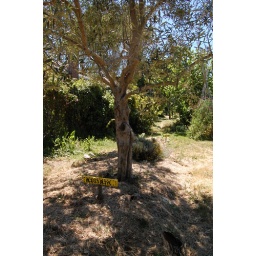
an olive tree over at the edible Kitchen in Bekeley, seen on a bike tour of Cordinices Creek